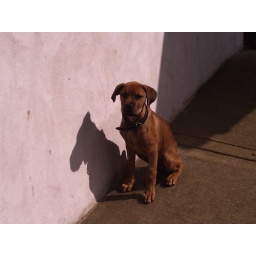
Rocky looks like a cat in this picture, but sure enough, he's a dog xD